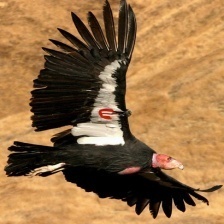
Species: CALIFORNIA CONDOR
Scientific name: GYMNOGYPS CALIFORNIANUS
ImageNet parent category: vulture